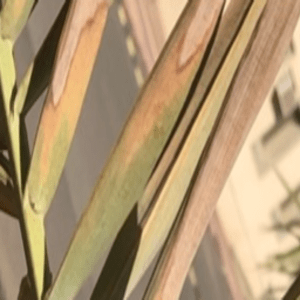
Label: Magnesium Deficiency